Leutkirch–Memmingen railway

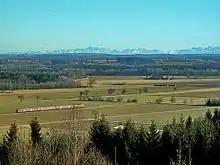
Between Memmingen and Mooshausen

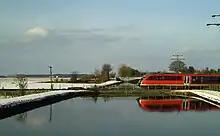
Railway bridge over the Iller canal near Tannheim

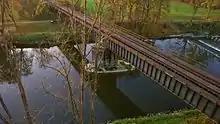
Buxheim railway bridge

The line is served by two services operated by Go-Ahead Bayern, the RE 96 (Munich–––Kißlegg–Wangen–––) and the RB 92 (Memmingen–Kißlegg–Wangen–Hergatz–Lindau-Insel). Both services run every two hours, together providing an hourly service to all stations. Six pairs of EuroCity-Express services also run over the line on the Zürich––Lindau-Reutin–Buchloe–Munich route, only stopping at Memmingen.